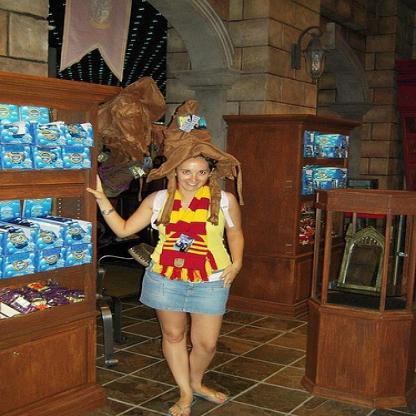
Scene: Indoor